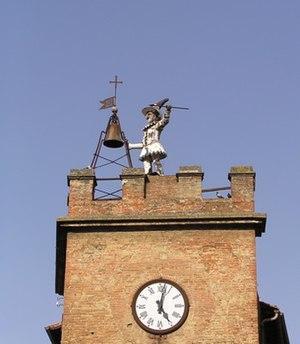
Montepulciano est une commune italienne d'environ 14 500 habitants, située dans la province de Sienne, en Toscane, une des régions d'Italie.